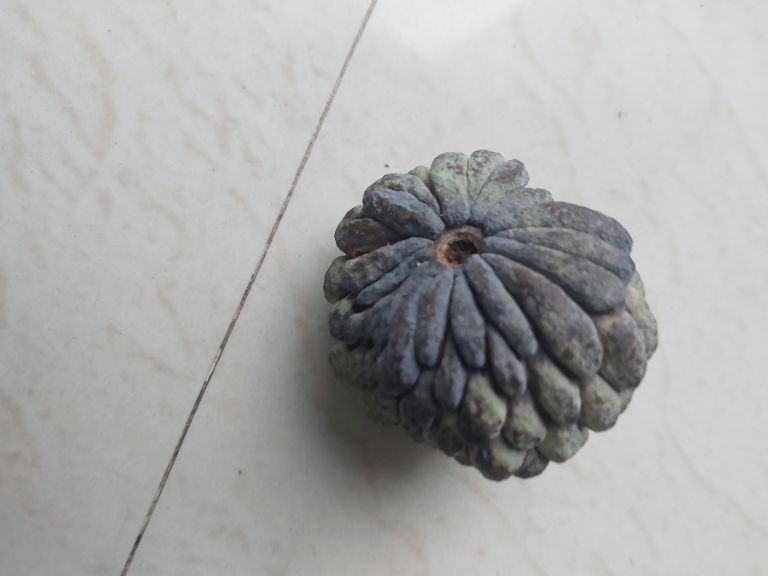
Disease label: Blank Canker